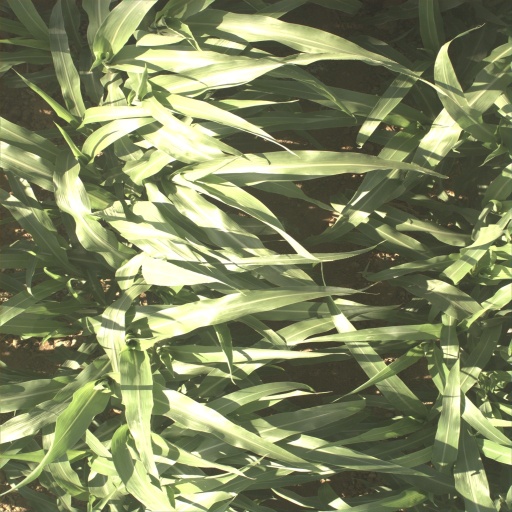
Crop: sorghum